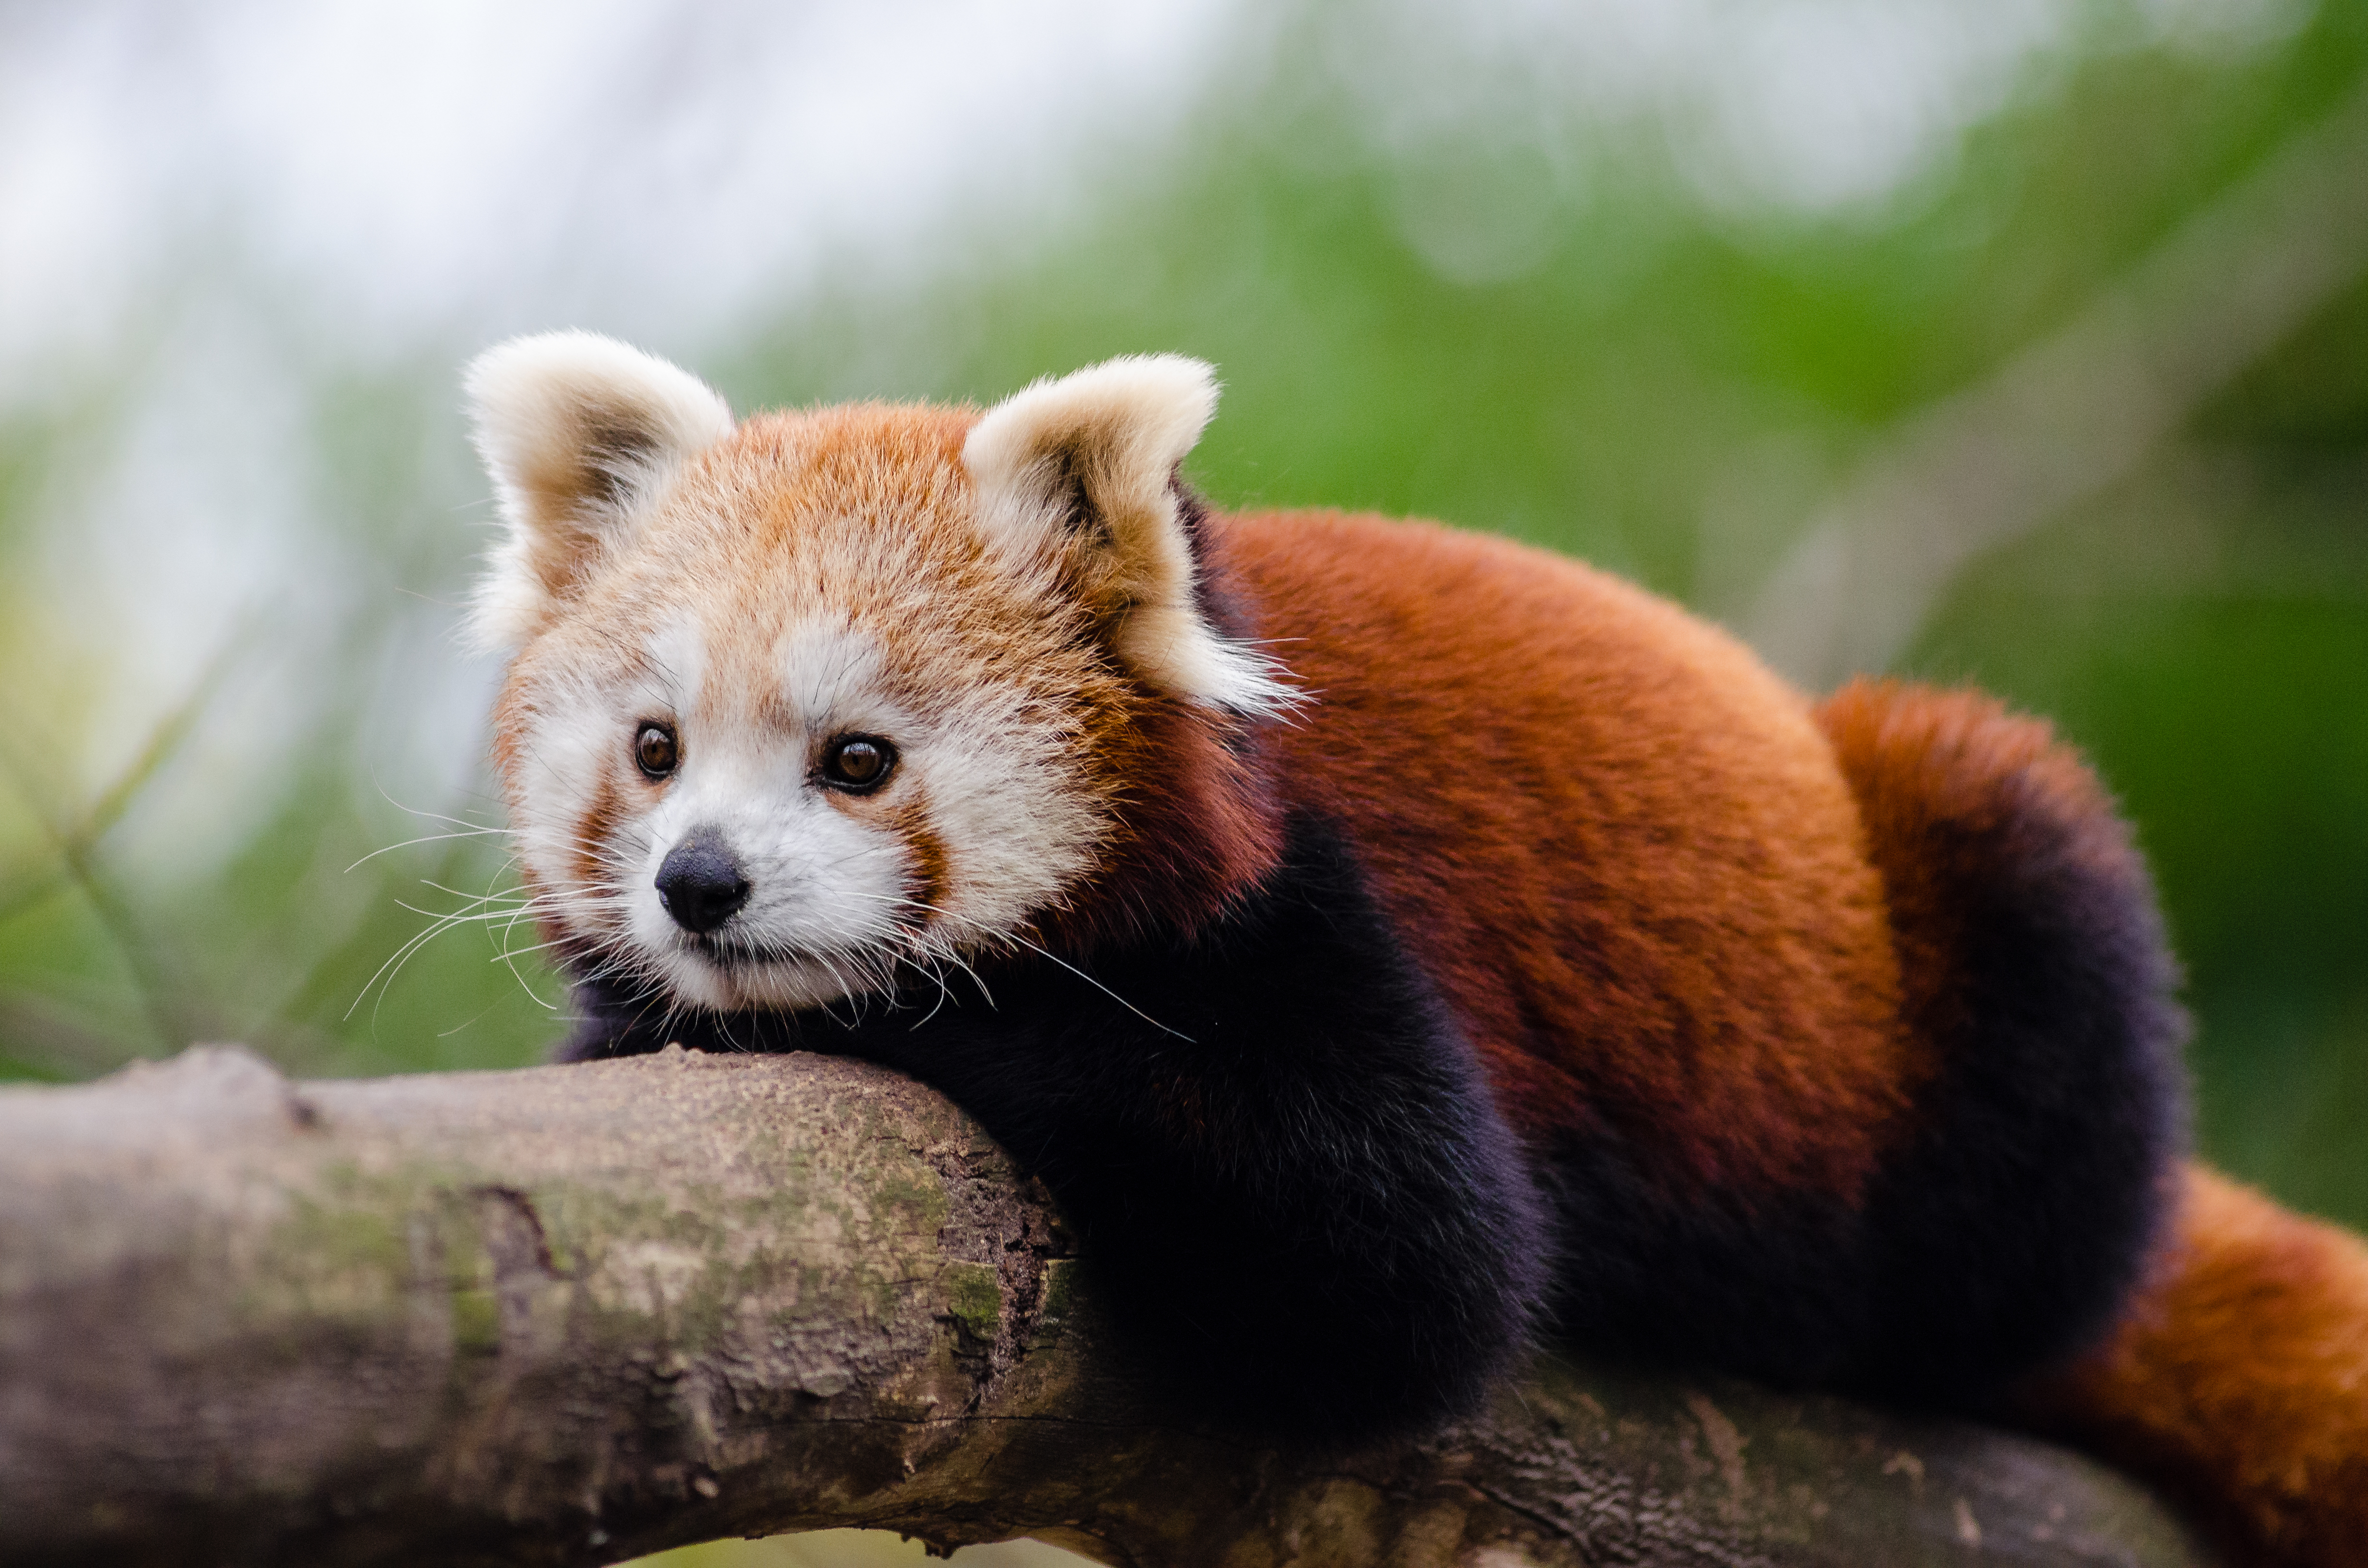
tree, nature, bokeh, vintage, sweet, fall, feet, animal, cute, female, wildlife, zoo, fur, orange, young, green, high, red, foot, autumn, mammal, nikon, fauna, red panda, panda, 2015, face, nose, whiskers, paw, tail, animals, ears, endangered, vertebrate, germany, deutschland, herbst, natur, paws, tier, iso, fell, gesicht, baum, adorable, bamboo, d7000, roter, kleiner, niedlich, sues, suess, species, bedrohte, tierart, tierpark, weiblich, jungtier, jung, ohren, schwanz, nase, bedroht, ailurus, fulgens, mozilla, firefox, gr n, s s, dog breed group